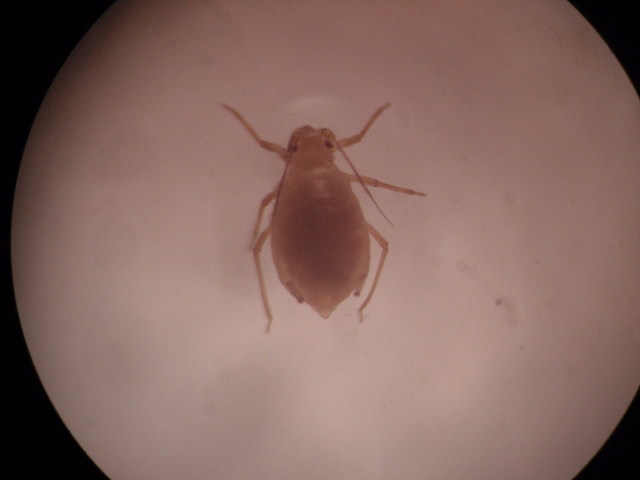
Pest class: bird_cherry_oat_aphid